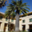
Label: palm_tree